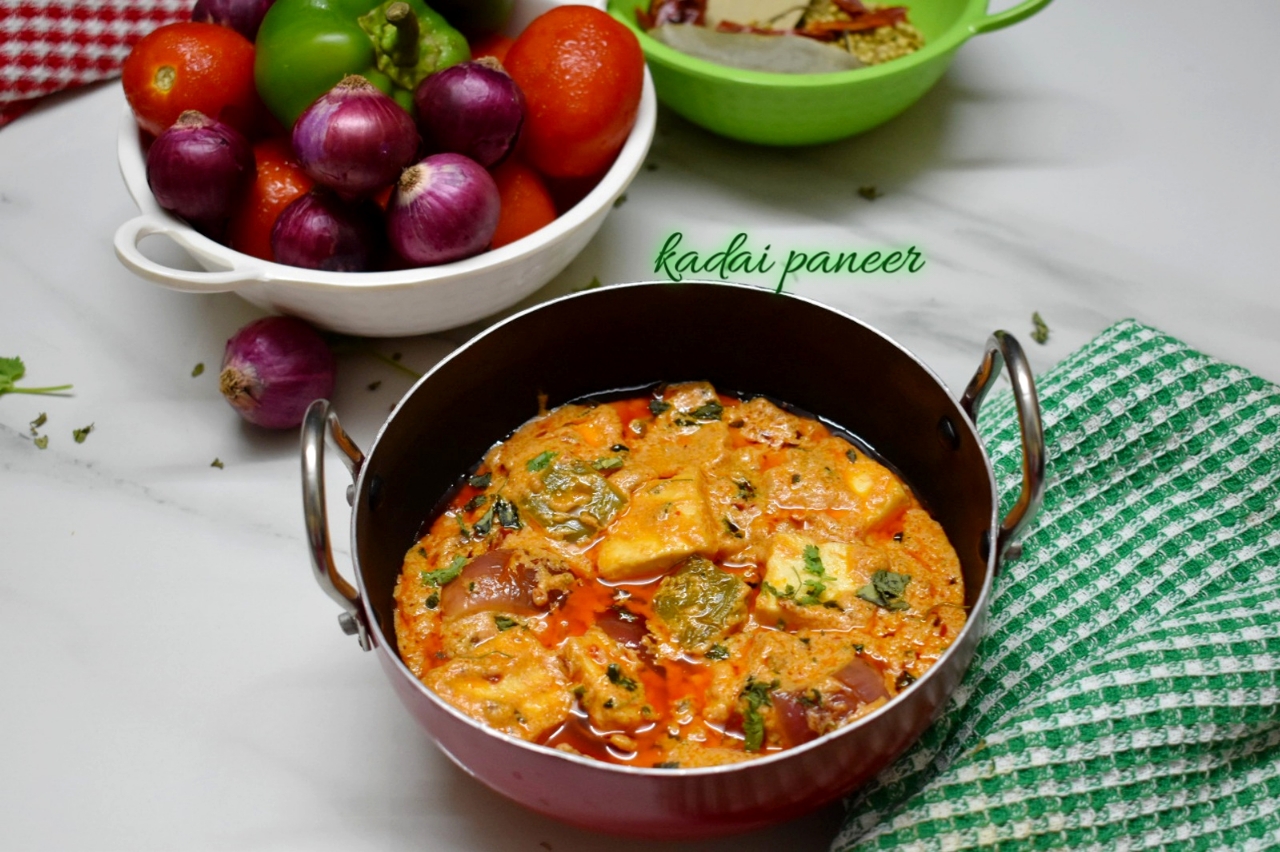
Dish: kadai_paneer